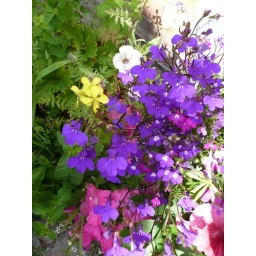
Flowers in pink and blue 012